George Jackson (baseball)

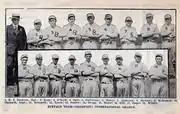
After his MLB career was over, Jackson "(labeled 8)" played with the Buffalo Bisons for five seasons (1913–17).

On May 14, 1913, the Boston Braves traded Jackson to the Buffalo Bisons of the Double-A International League in exchange for Leslie Mannie. In his first season with Buffalo, Jackson batted .260 with 110 hits, 15 doubles, seven triples, and three home runs in 116 games played. He re-signed with the Bisons in 1914; and batted .269 with 84 hits, 17 doubles, four triples, and four home runs in 97 games played. Jackson spent his third season with the Buffalo club in 1915. He batted .255 with 51 hits, 10 doubles, one triple, and one home run in 78 games played. In 1916, Jackson again played with Buffalo. In 116 games played, he batted .325 with 146 hits, 34 doubles, nine triples, and two home runs. Jackson led the league in doubles. His last season with the Bisons came in 1917. Jackson batted .275 with 111 hits, 20 doubles, three triples, and three home runs in 112 games played.